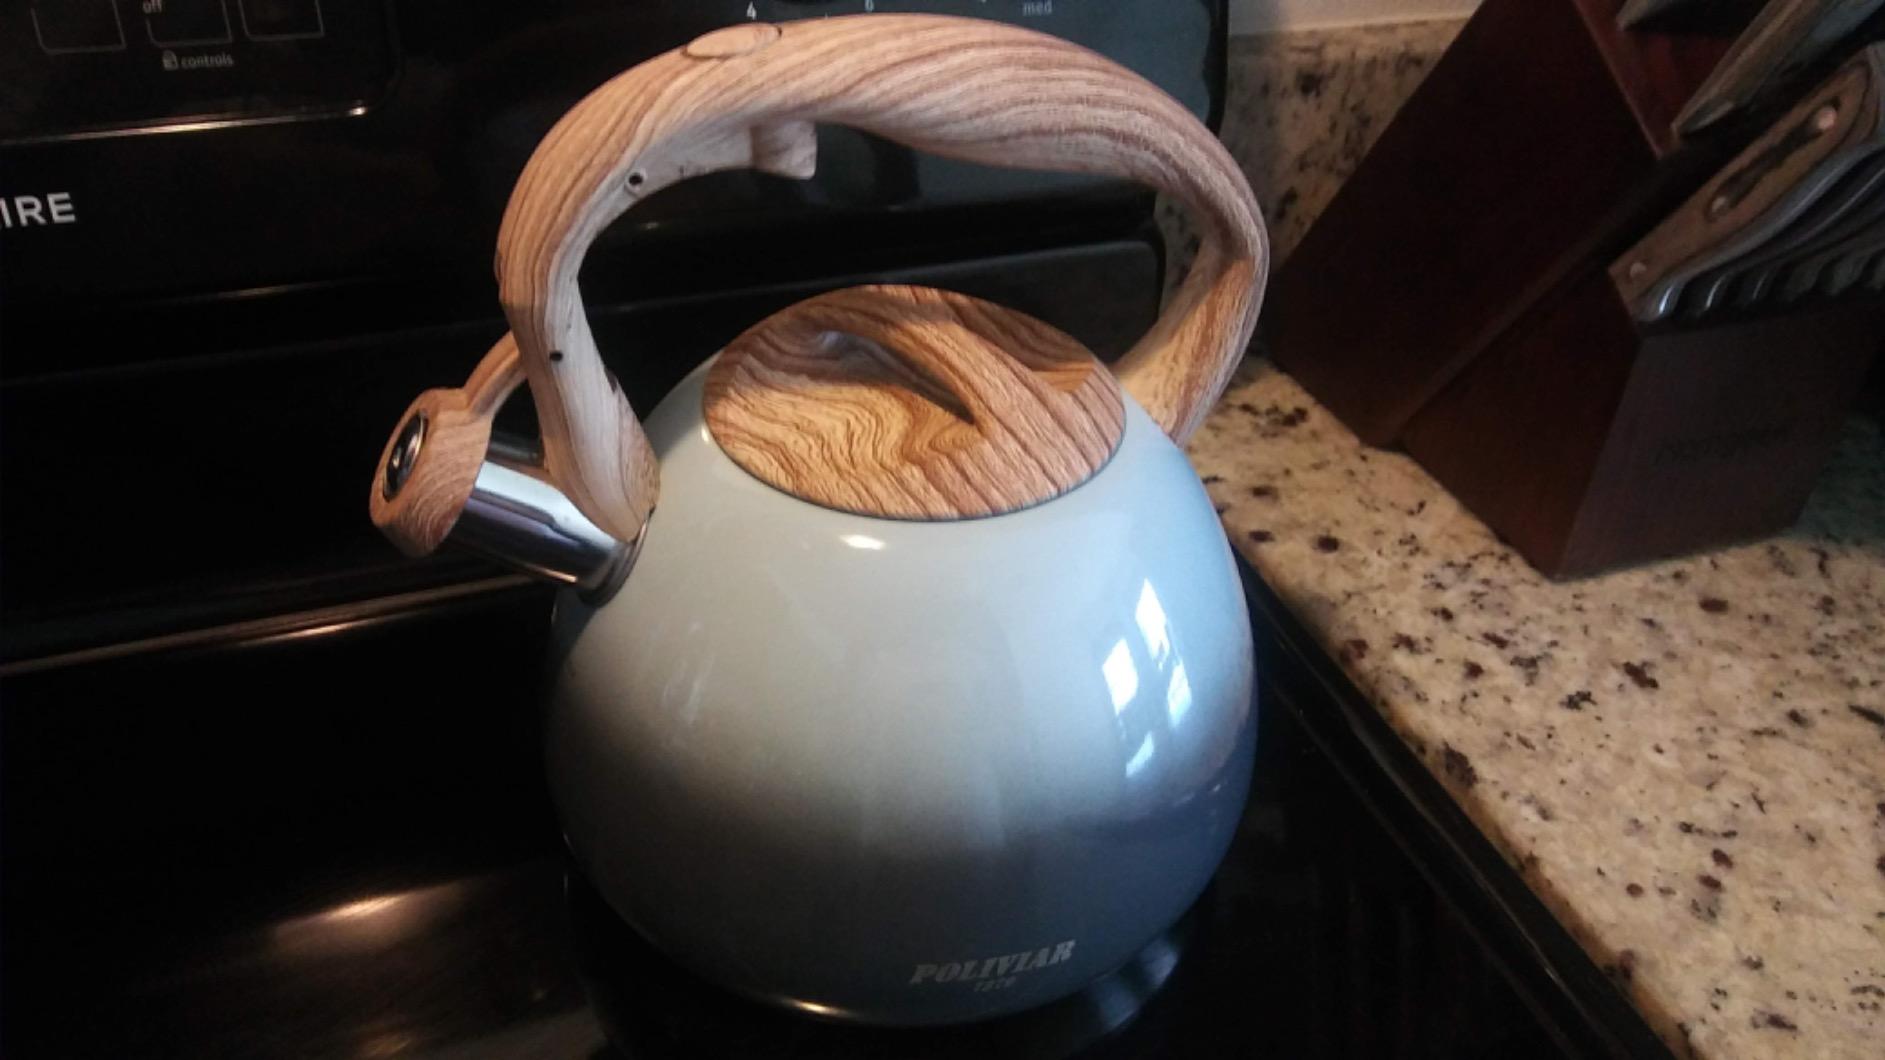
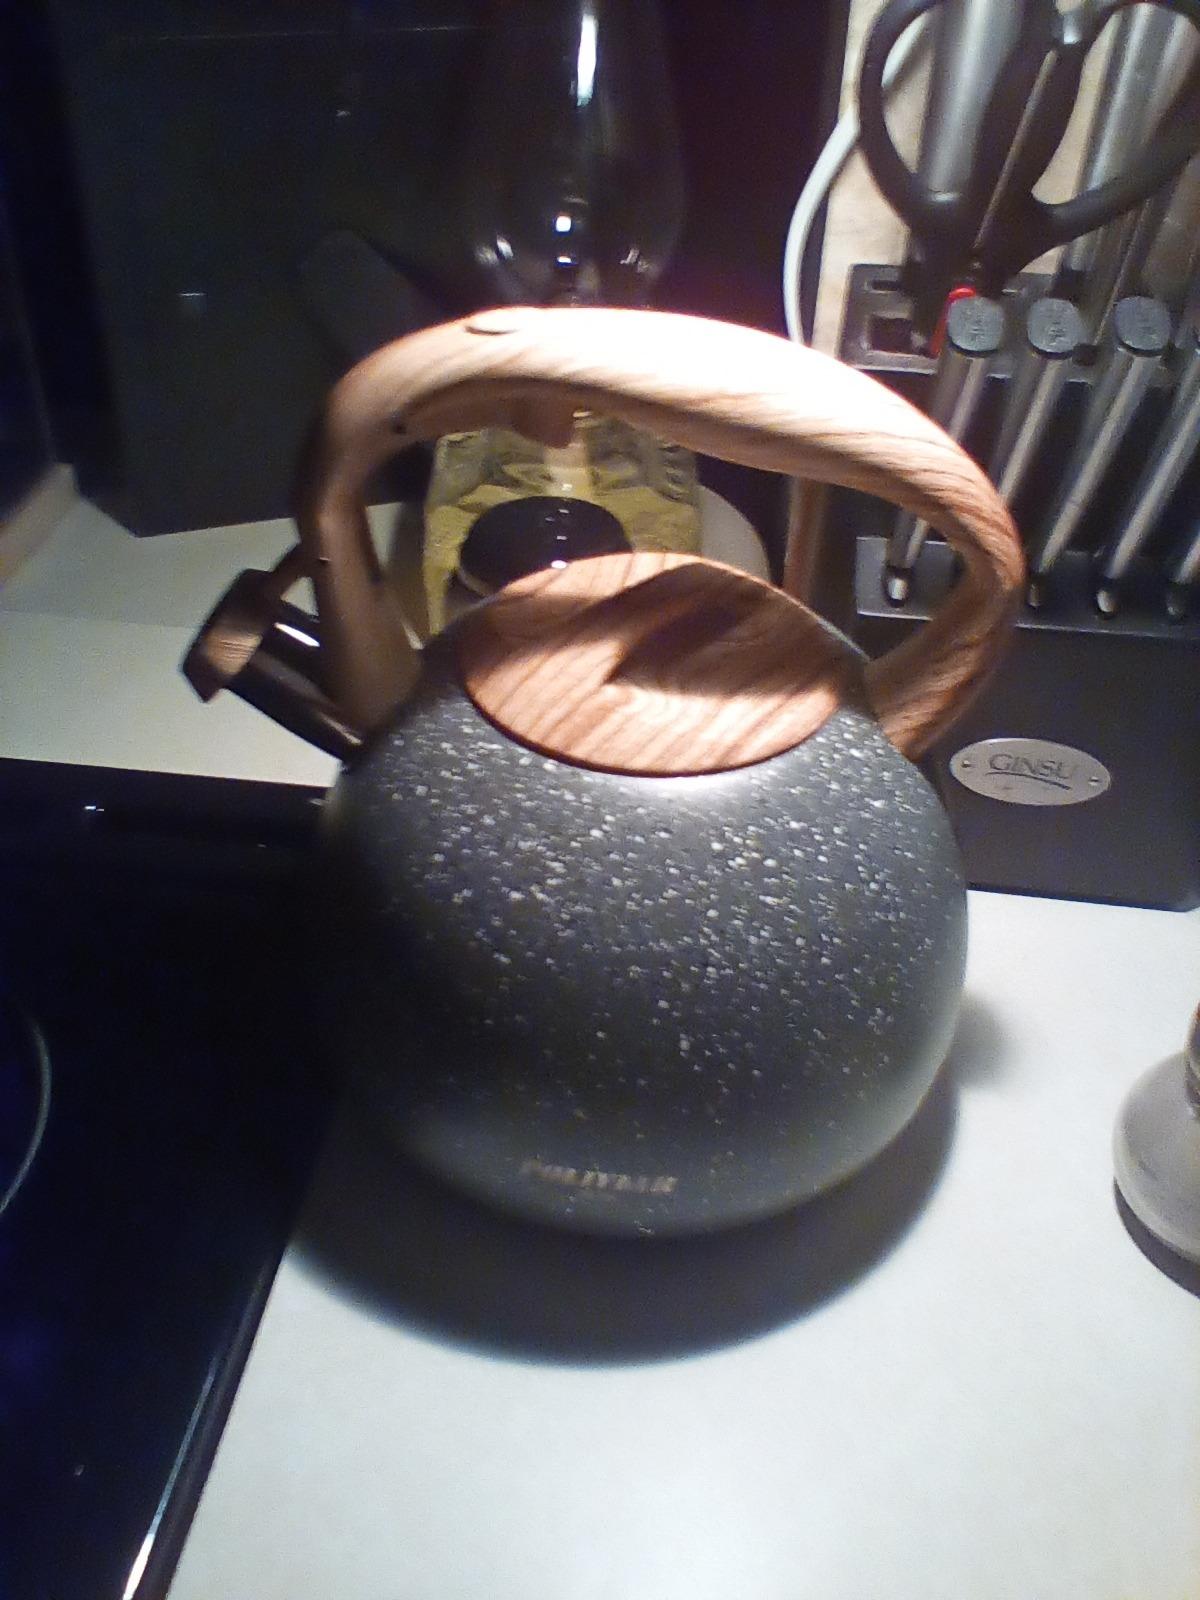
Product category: items_kettle
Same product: no